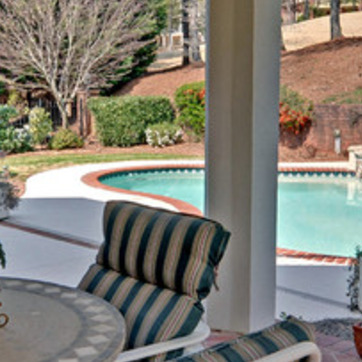
Material: water